Crimp (joining)

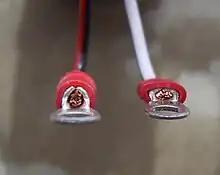
Close-up of two ring-tongue terminals before (left) and after (right) crimping

The benefits of crimping over soldering and wire wrapping include: